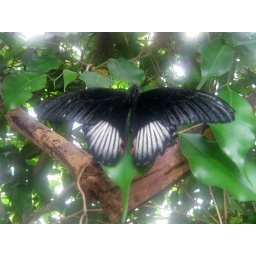
Black and white butterfly in bushes, butterfly paradise, London Zoo